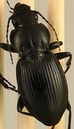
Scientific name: Cyclotrachelus torvus
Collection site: Northern Great Plains Research Laboratory NEON (NOGP), plot NOGP_007